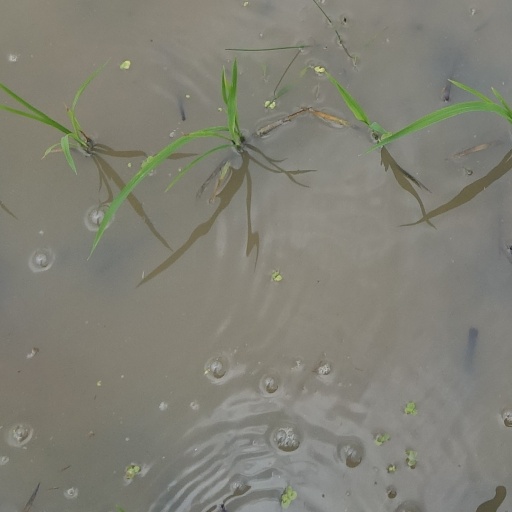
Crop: rice